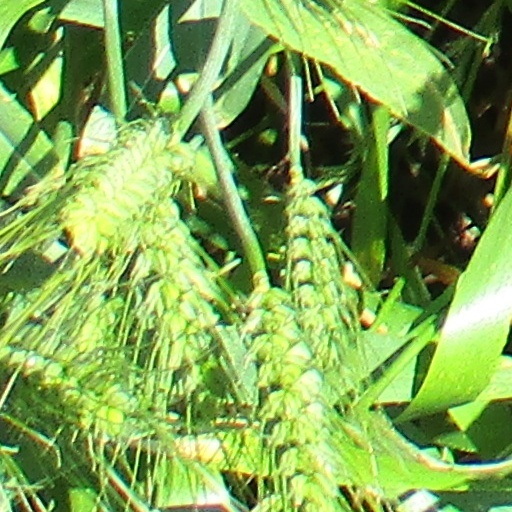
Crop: wheat